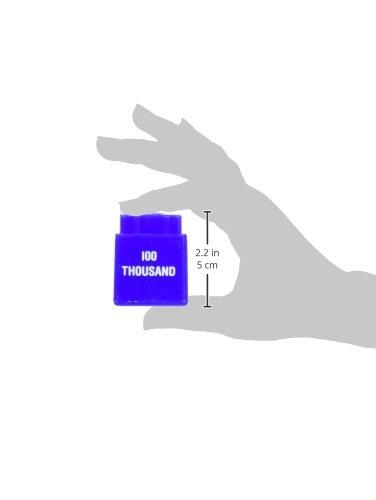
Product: Didax Educational Resources Unifix Cube Place Value to 1 Million
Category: Toys & Games | Learning & Education | Counting & Math Toys
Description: These Unifix Place Value cubes can be used in supplementary place value activities reinforcing classroom instruction.
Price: $12.49